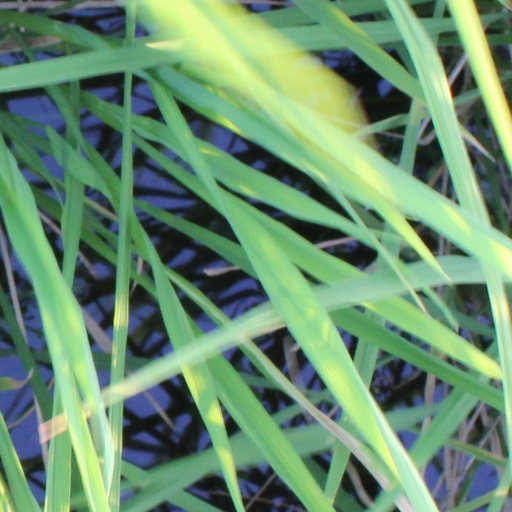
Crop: rice